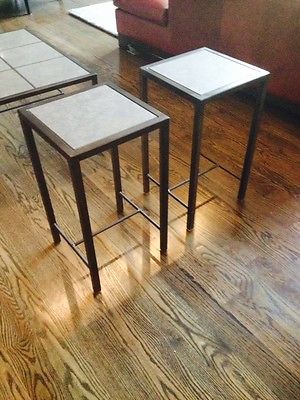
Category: table